Needle in a Timestack

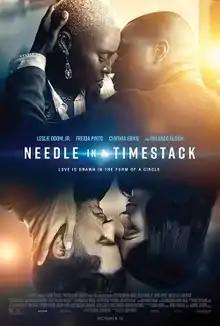
Theatrical release poster

Needle in a Timestack is a 2021 American romantic science fiction film written and directed by John Ridley, based on the short story of the same name by Robert Silverberg. The film stars Leslie Odom Jr., Freida Pinto, Cynthia Erivo, Orlando Bloom, and Jadyn Wong. "Needle in a Timestack" was released in the United States on October 15, 2021, by Lionsgate.